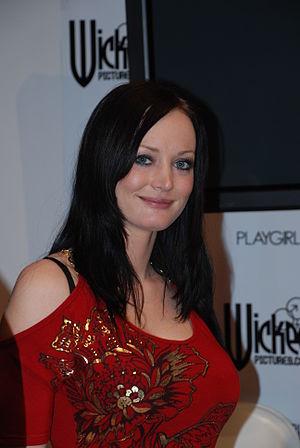
Mélissa Lauren est une ancienne actrice et réalisatrice de films pornographiques française née le 16 octobre 1984 à La Rochelle.